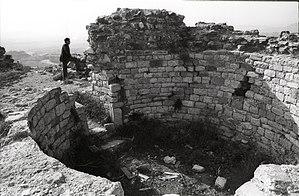
Le château de Barberà est une ancienne forteresse templière, située à Barberà de la Conca, en Espagne.
José Agustín Goytisolo est un écrivain, traducteur et poète catalan du XXᵉ siècle, écrivant aussi bien en catalan qu'en espagnol.